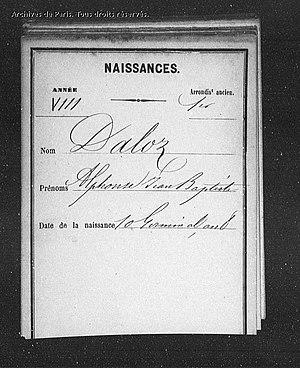
acte de naissance reconstitué d'Alphonse Daloz
Alphonse Daloz, né à Paris le 31 mars 1800 et mort à Nice le 17 février 1885, est un notaire français, créateur de la forêt du Touquet, à l'origine de Paris-Plage puis du Touquet-Paris-Plage.